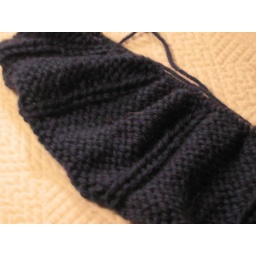
News boy cap in teal blue